Hamburg

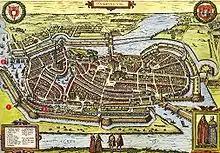
Hamburg as a walled town,

In 1529, the city embraced Lutheranism, and it received Reformed refugees from the Netherlands and France.